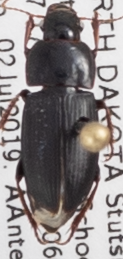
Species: Harpalus opacipennis
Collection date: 2019-07-02
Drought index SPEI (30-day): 0.794
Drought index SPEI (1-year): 0.786
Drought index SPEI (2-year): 0.114